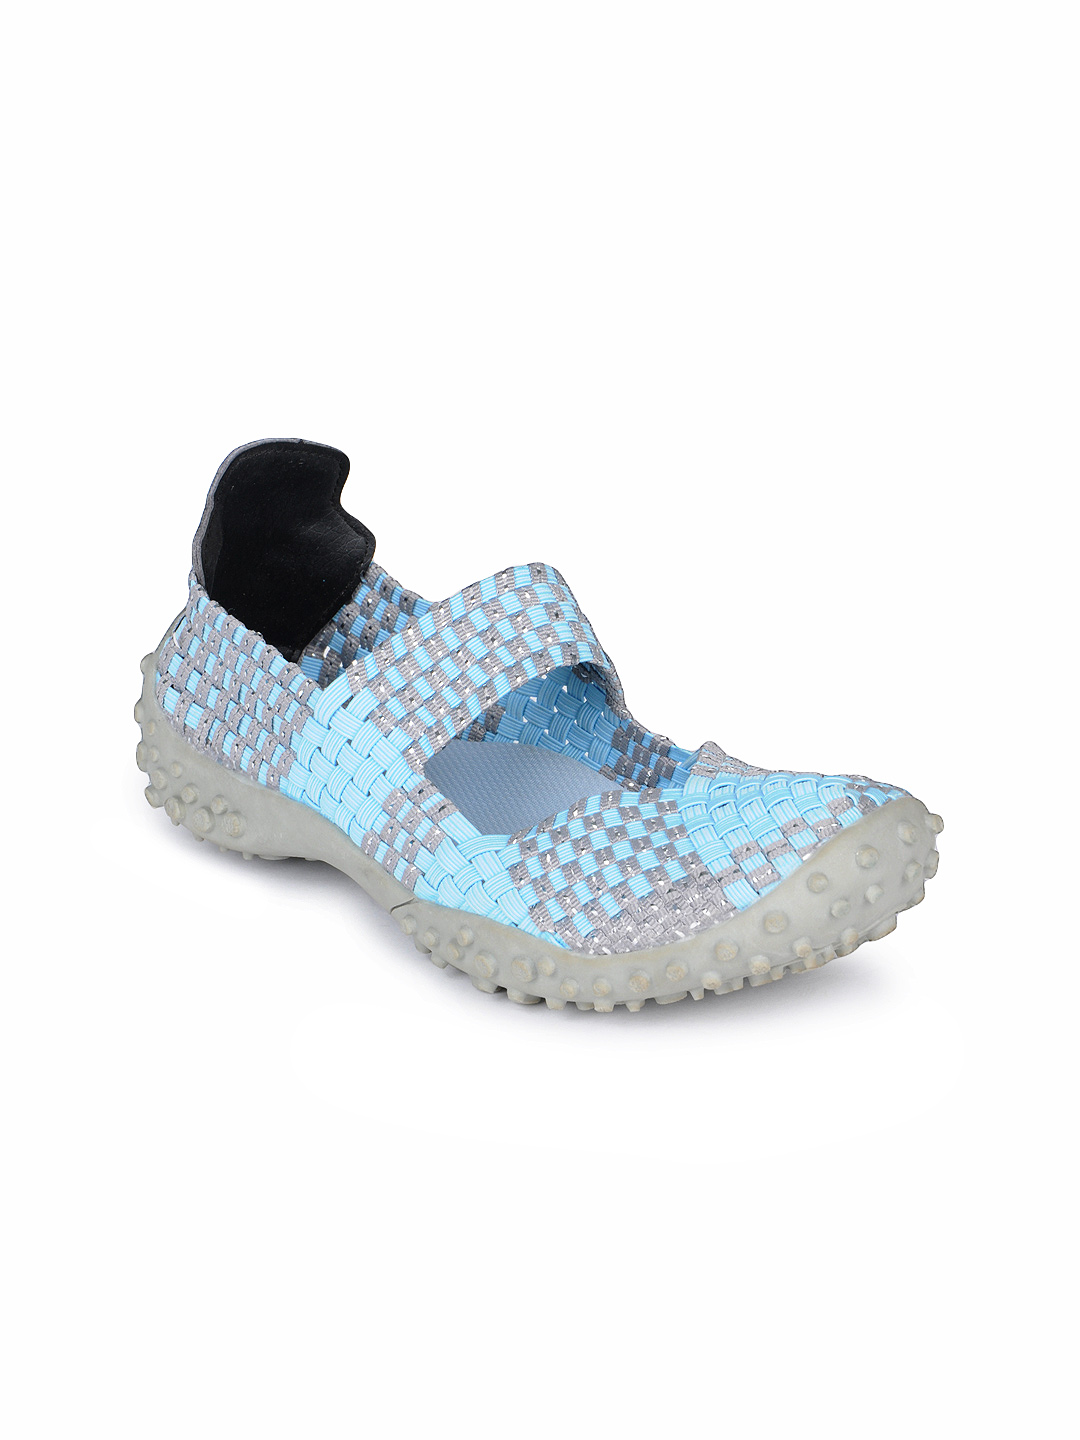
Catwalk Women Blue Shoes
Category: Footwear / Shoes / Casual Shoes
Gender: Women
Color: Blue
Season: Winter 2015
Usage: Casual